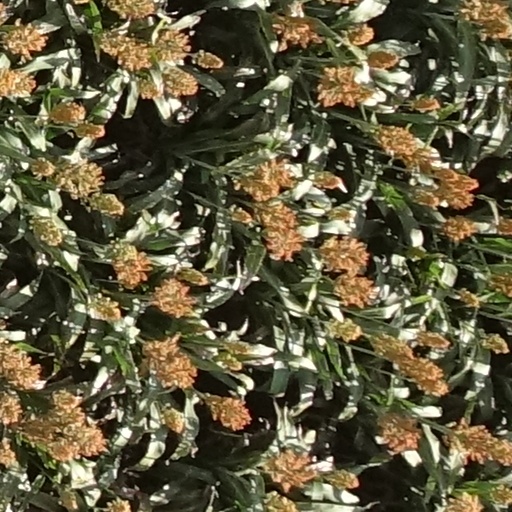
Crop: sorghum